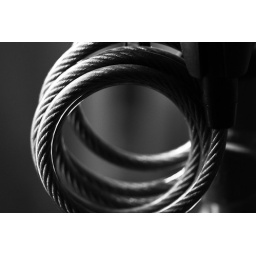
Just a shot of my bike lock cable. It's mounted under the seat of the mountain bike.